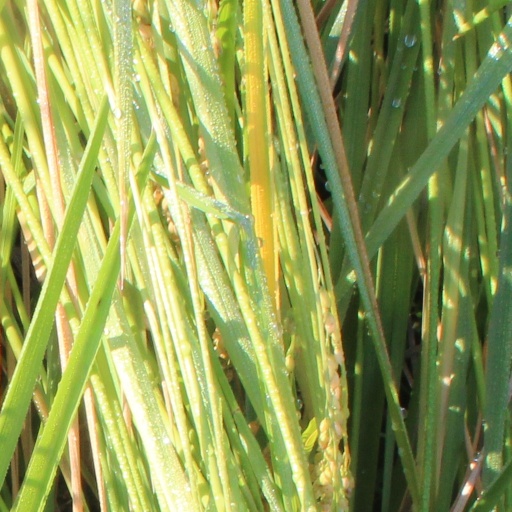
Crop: rice